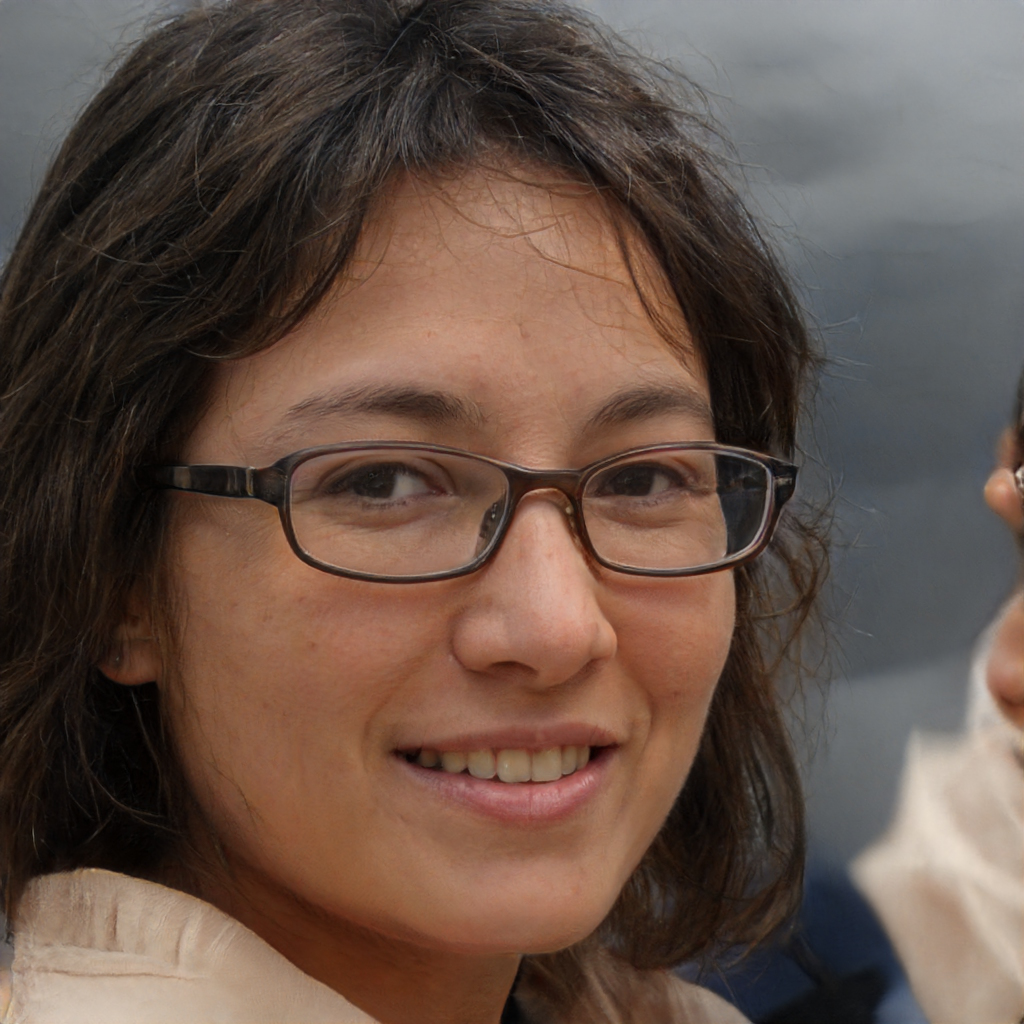
Gender: Female